Boggo Road railway station

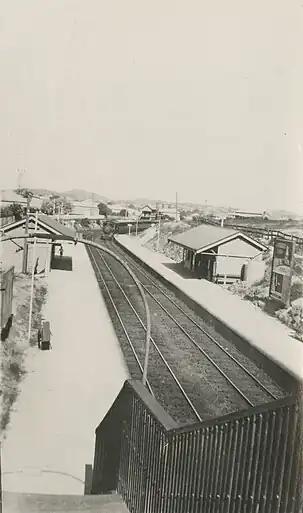
Park Road station circa 1925

In September 1930, the standard gauge NSW North Coast line opened to the west of the station. On 12 November 1942, a wartime siding opened at Park Road, followed by a second on 28 February 1944. After falling out of use in 1945, the yard was reactivated in 1949. In its later years, it was primarily used by paper trains for Queensland Newspapers. It closed again in the early 1990s.